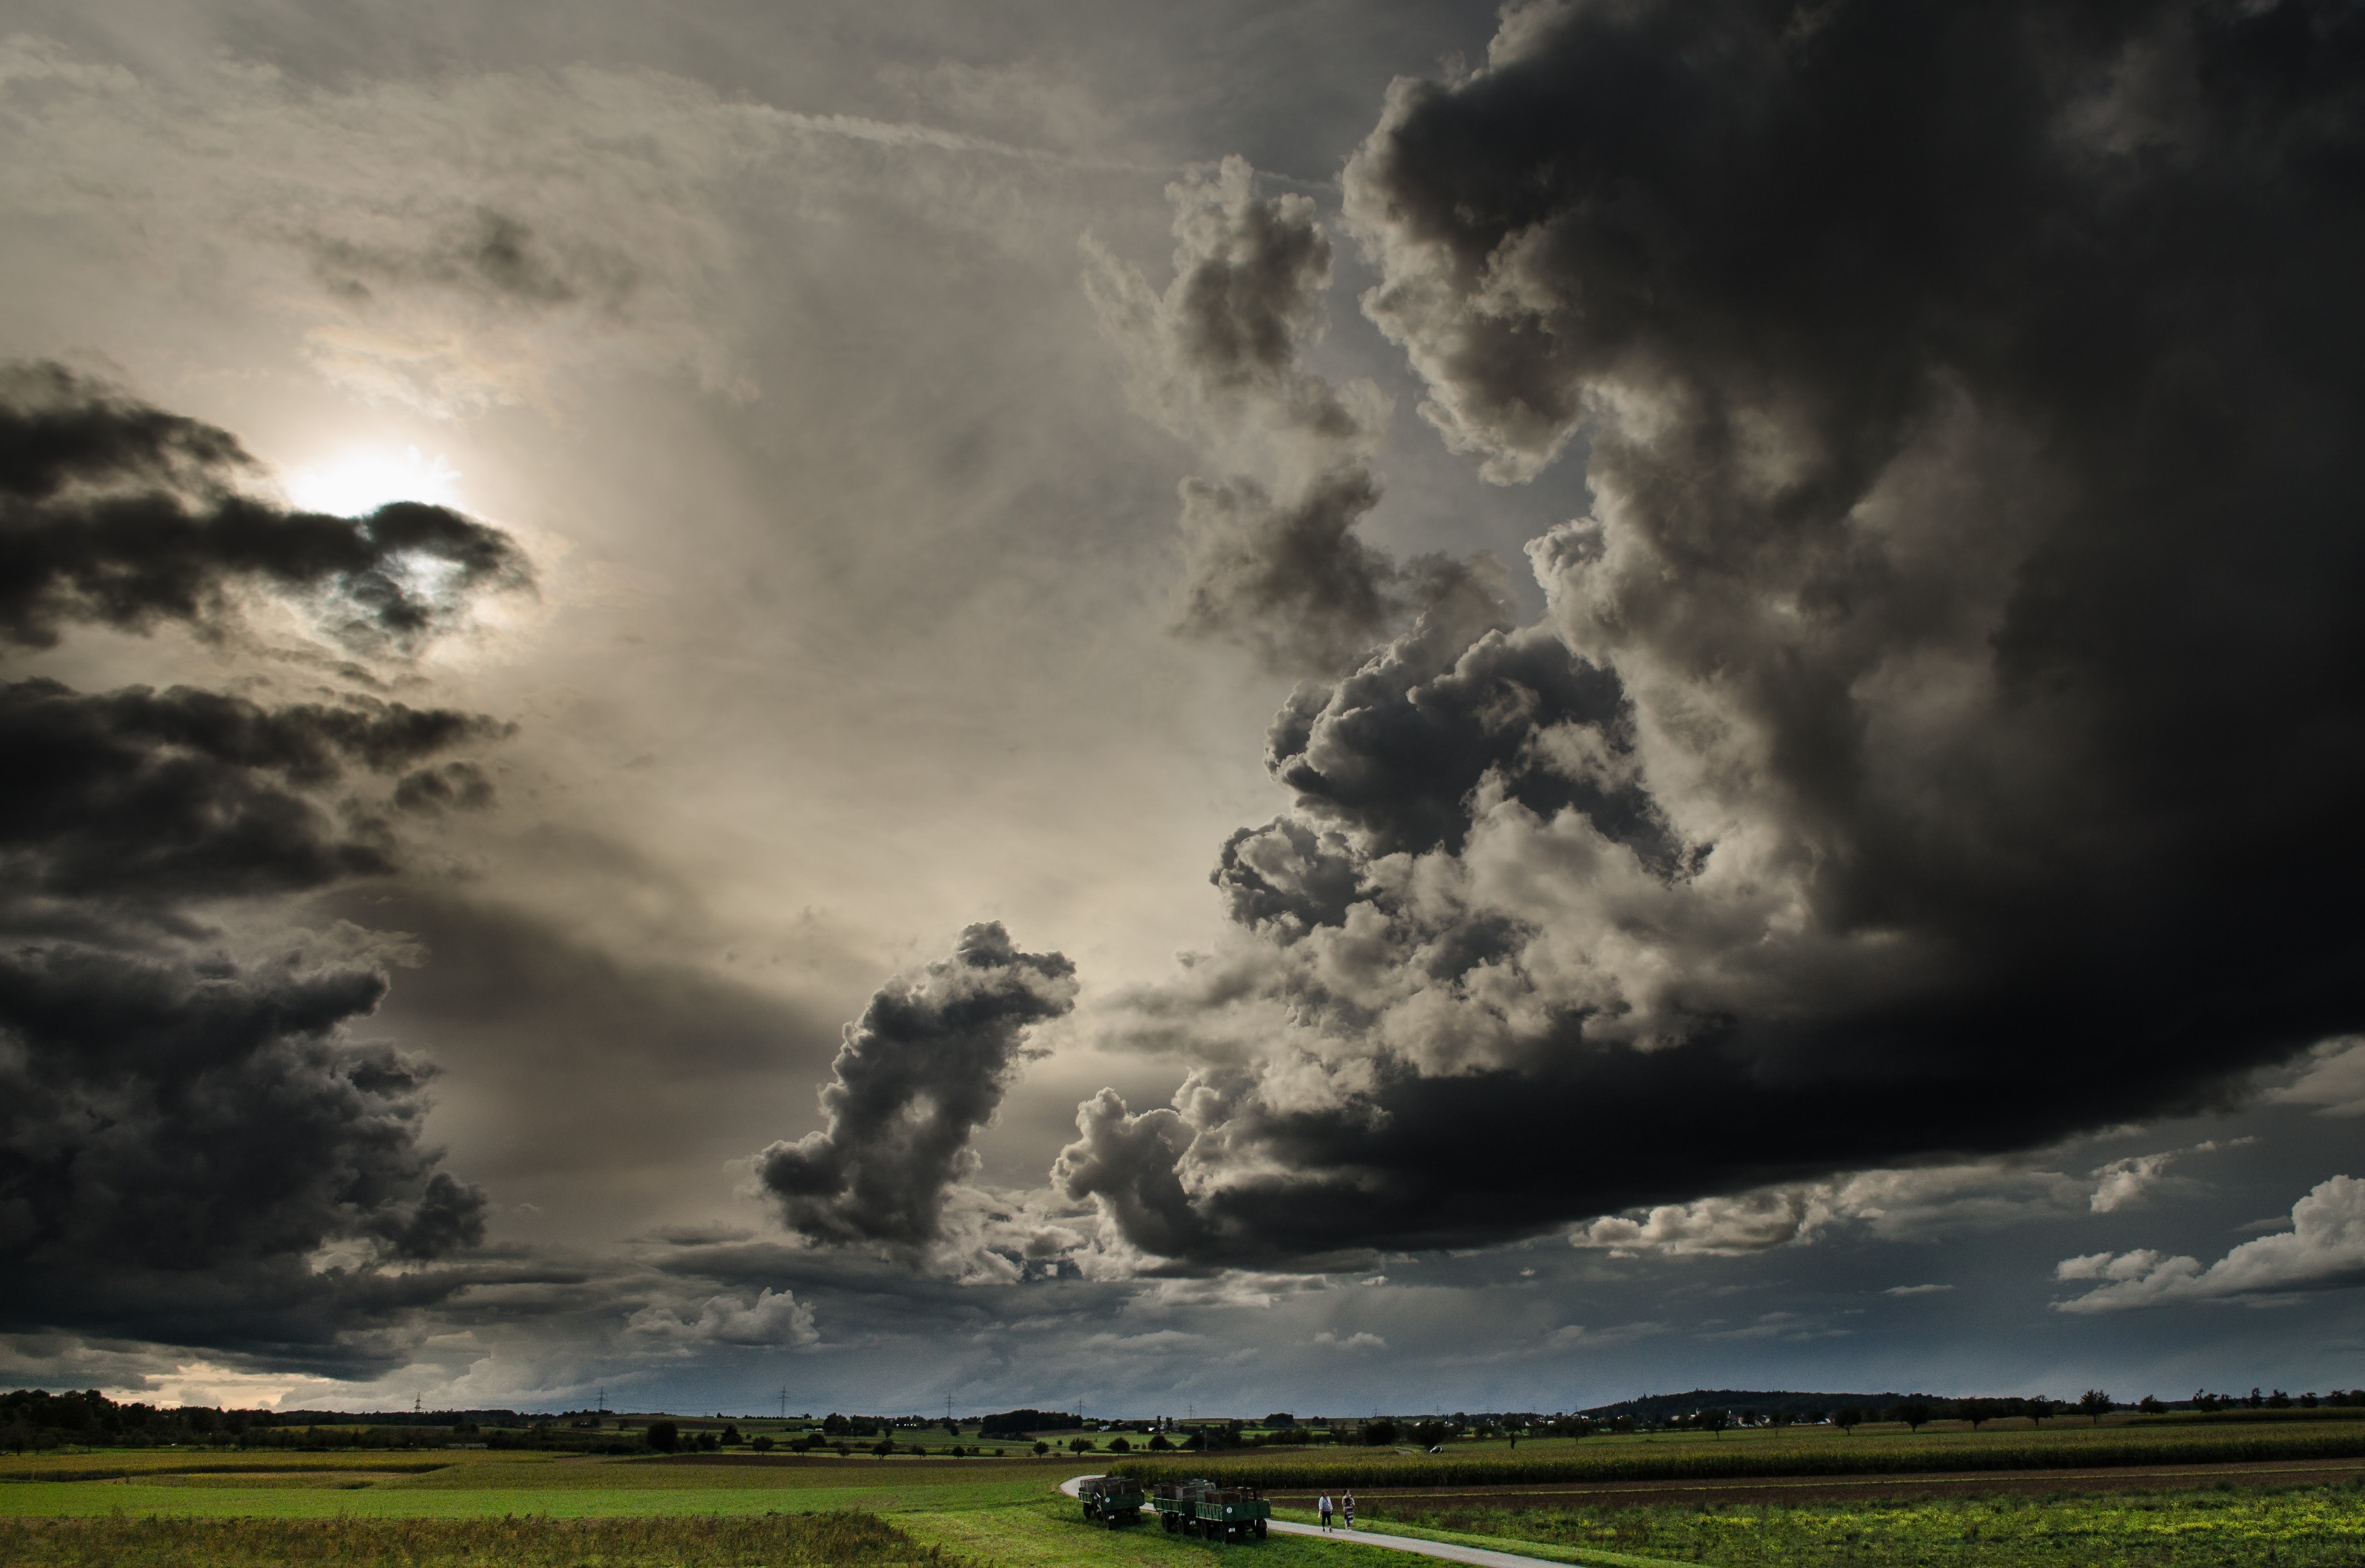
sky, cloud, nature, natural landscape, daytime, cumulus, atmosphere, atmospheric phenomenon, tree, horizon, rural area, ecoregion, landscape, grassland, plain, meteorological phenomenon, storm, sunlight, field, prairie, evening, grass, photography, meadow, road, pasture, plant